Biblia Hebraica Stuttgartensia

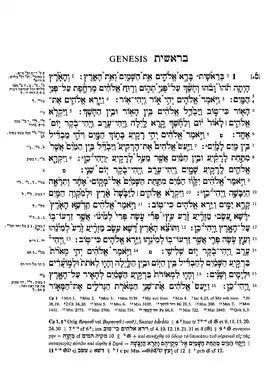
A sample page from "Biblia Hebraica Stuttgartensia" (Genesis 1,1-16a).

The Biblia Hebraica Stuttgartensia, abbreviated as BHS or rarely BH, is an edition of the Masoretic Text of the Hebrew Bible as preserved in the Leningrad Codex, and supplemented by masoretic and text-critical notes. It is the fourth edition in the Biblia Hebraica series started by Rudolf Kittel and is published by the Deutsche Bibelgesellschaft (German Bible Society) in Stuttgart.